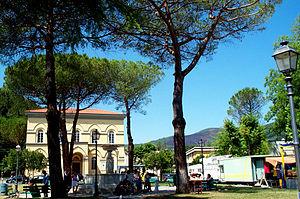
Vicopisano est une commune de la province de Pise dans la région Toscane en Italie.